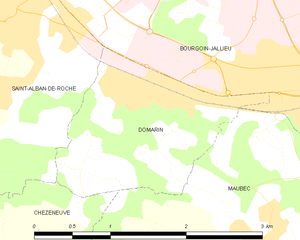
Domarin est une commune française située dans le département de l'Isère en région Auvergne-Rhône-Alpes.